Narsdorf

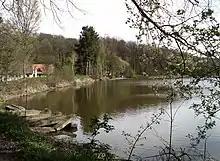
Hegeteich, a large pond in Narsdorf municipality

Narsdorf is situated in the landscape of "Kohrener Land" which is part of the Central Saxon Hills and the Saxon Loess country. The area is rich in clay which is mined and processed into roof tiles. Woodlands are mainly found in the western part of the municipality. Bodies of water include ponds and a flooded clay pit as well as several streams of which Katze and Ratte are the main ones.